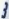
Number: 3